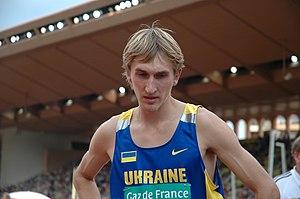
Yuriy Oleksandrovych Krymarenko, né le 11 août 1983 à Berdytchiv, en RSS d'Ukraine, est un athlète ukrainien spécialiste du saut en hauteur.